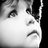
Emotion: neutral